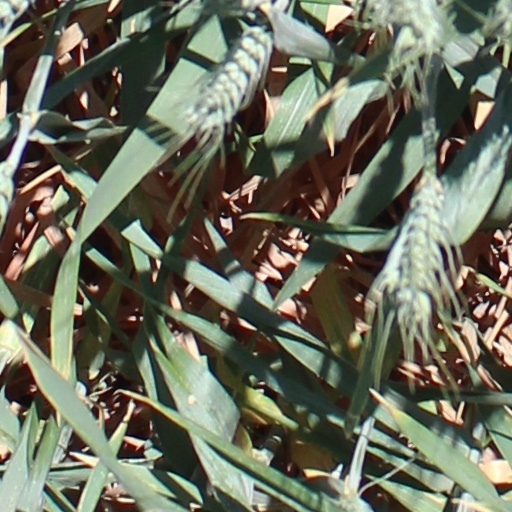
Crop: wheat